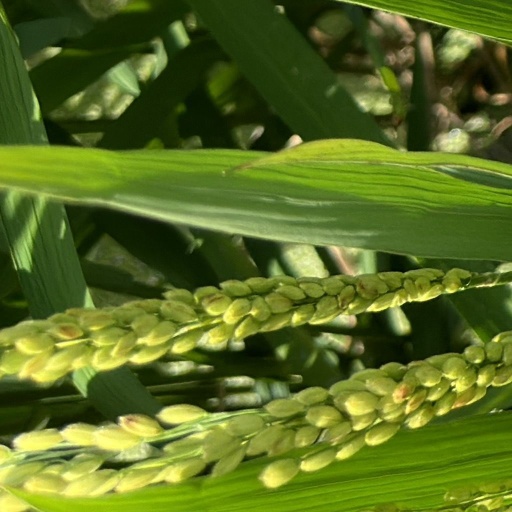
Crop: rice